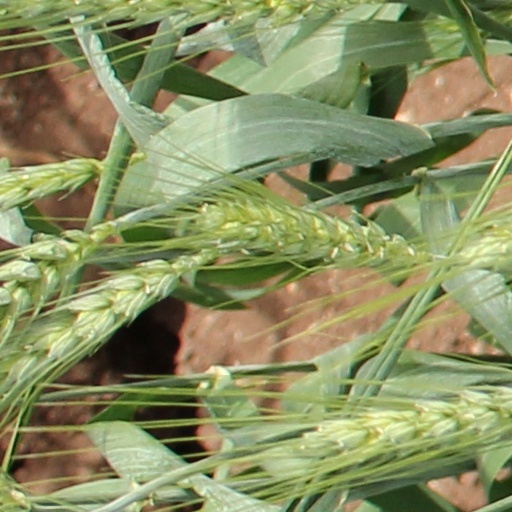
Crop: wheat